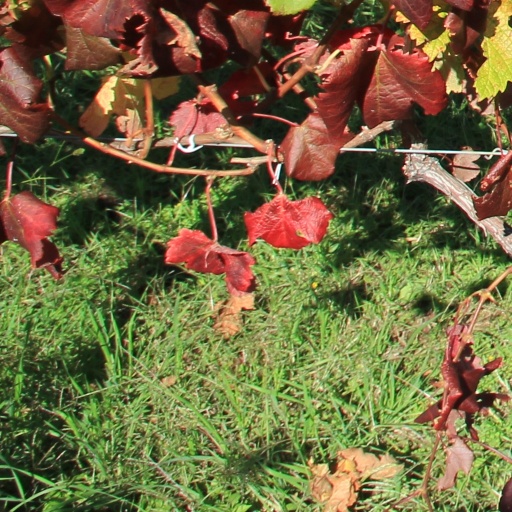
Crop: grape